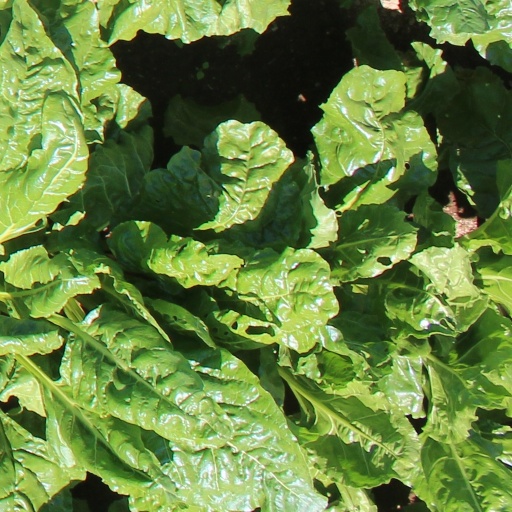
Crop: sugar beet